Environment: lab
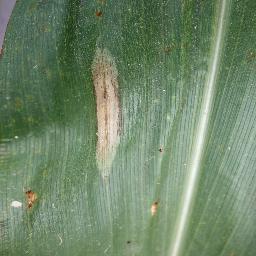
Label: northern_corn_leaf_blight